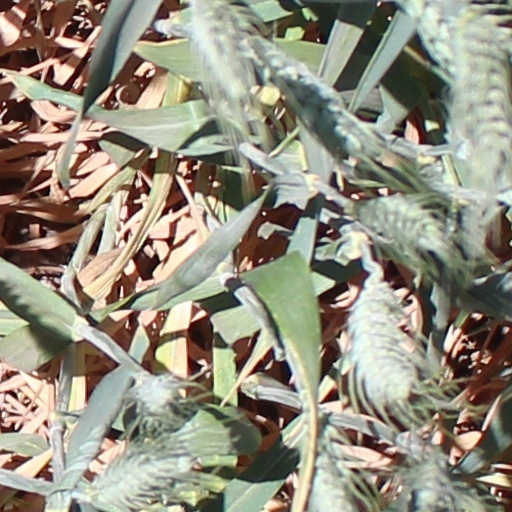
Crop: wheat